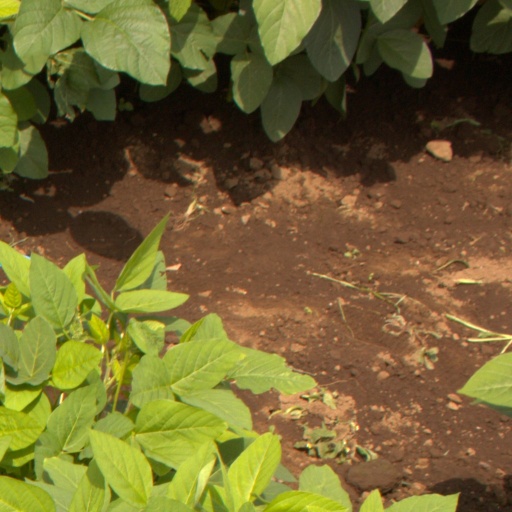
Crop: soybean